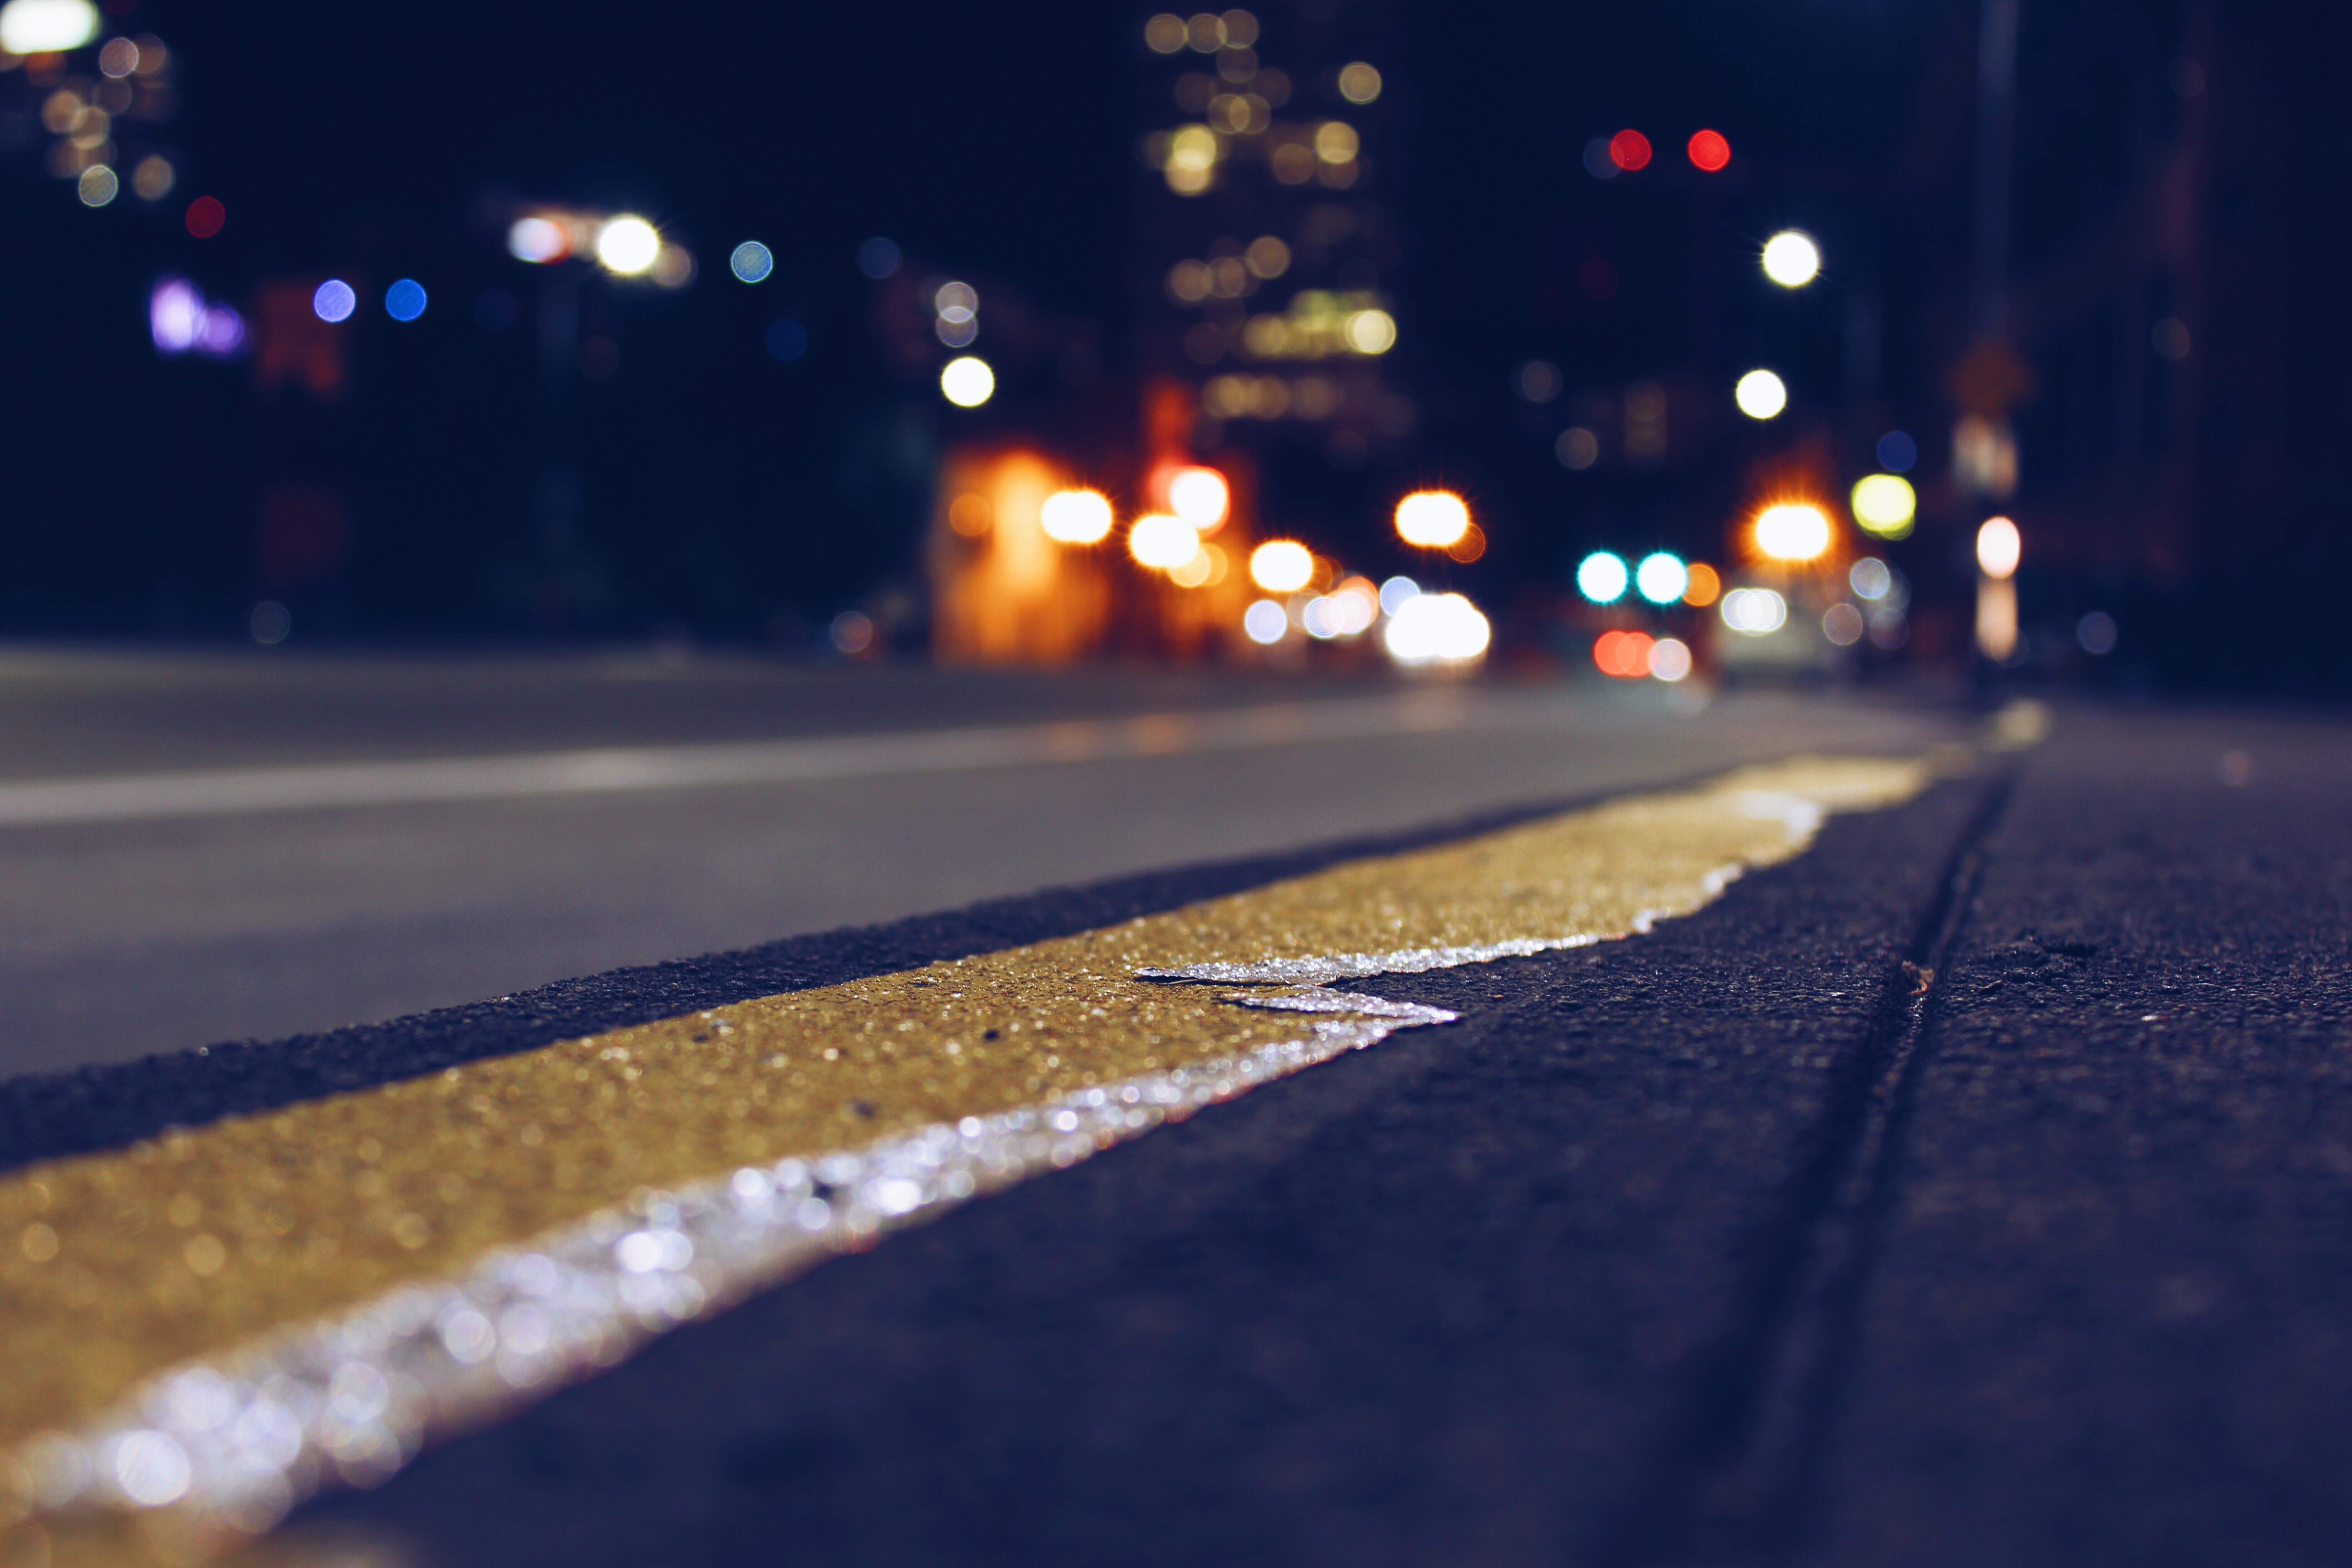
snow, light, blur, road, street, night, morning, evening, color, weather, darkness, lighting, infrastructure, freezing